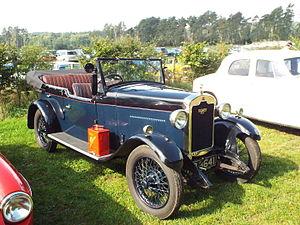
La Rover 10/25 était une petite voiture fabriquée par l'ancien constructeur anglais Rover à partir de la mi 1927. Rover augmenta l'alésage de la 9/20hp de 3 mm et renomma le modèle 10/25 pour indiquer que la puissance fiscale du moteur augmente de 10 % pour 25 % de puissance supplémentaire en sortie. L'arbre d'entraînement est également couvert. La Rover 9/20 restait à disposition dans les salles d'exposition. Elle était fabriquée à Tyseley, un quartier de la ville de Birmingham.